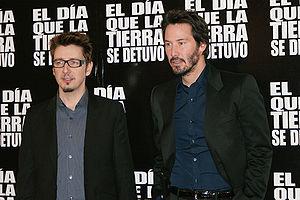
Le Jour où la Terre s'arrêta est un film de science-fiction américain, remake du film du même nom de 1951, réalisé par Scott Derrickson sur le scénario de David Scarpa d'après le scénario original d'Edmund H. North, avec Keanu Reeves, Jennifer Connelly, Kathy Bates et Jon Hamm. Le film sortit le 10 décembre 2008 en Belgique et en France, et le 12 décembre 2008 aux États-Unis.